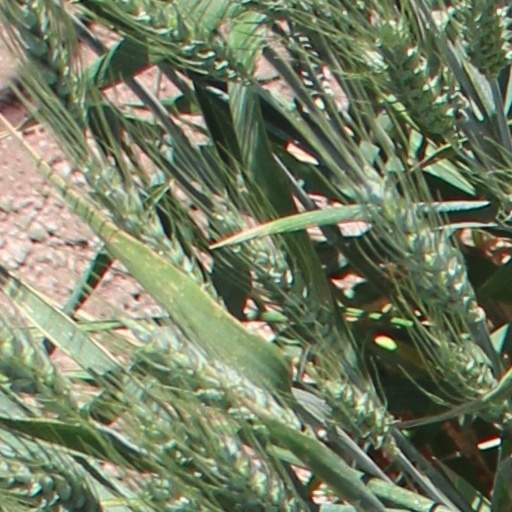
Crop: wheat